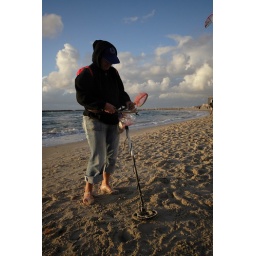
A Russian lady about 50 years old walking around Tel Aviv's beach and searching after booty .